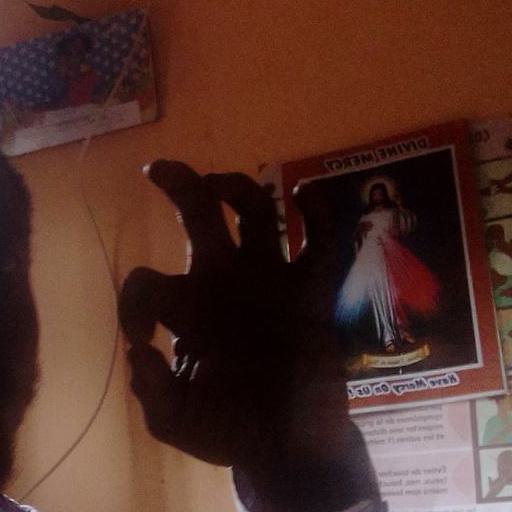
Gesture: ok